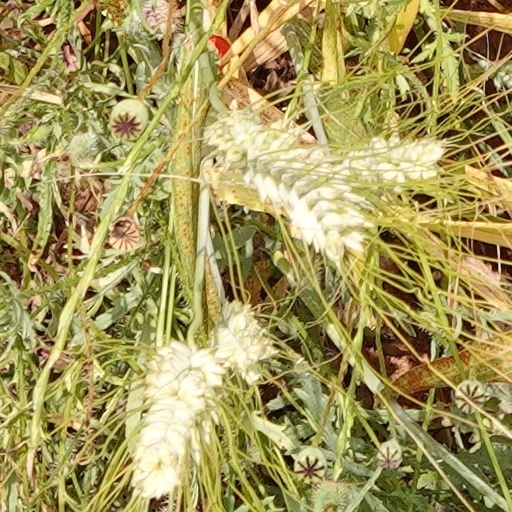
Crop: wheat